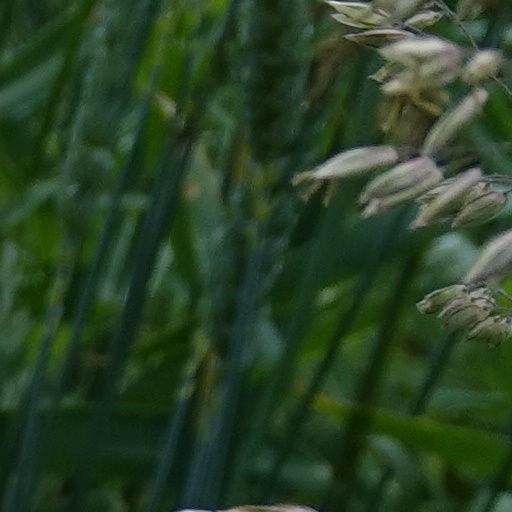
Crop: wheat